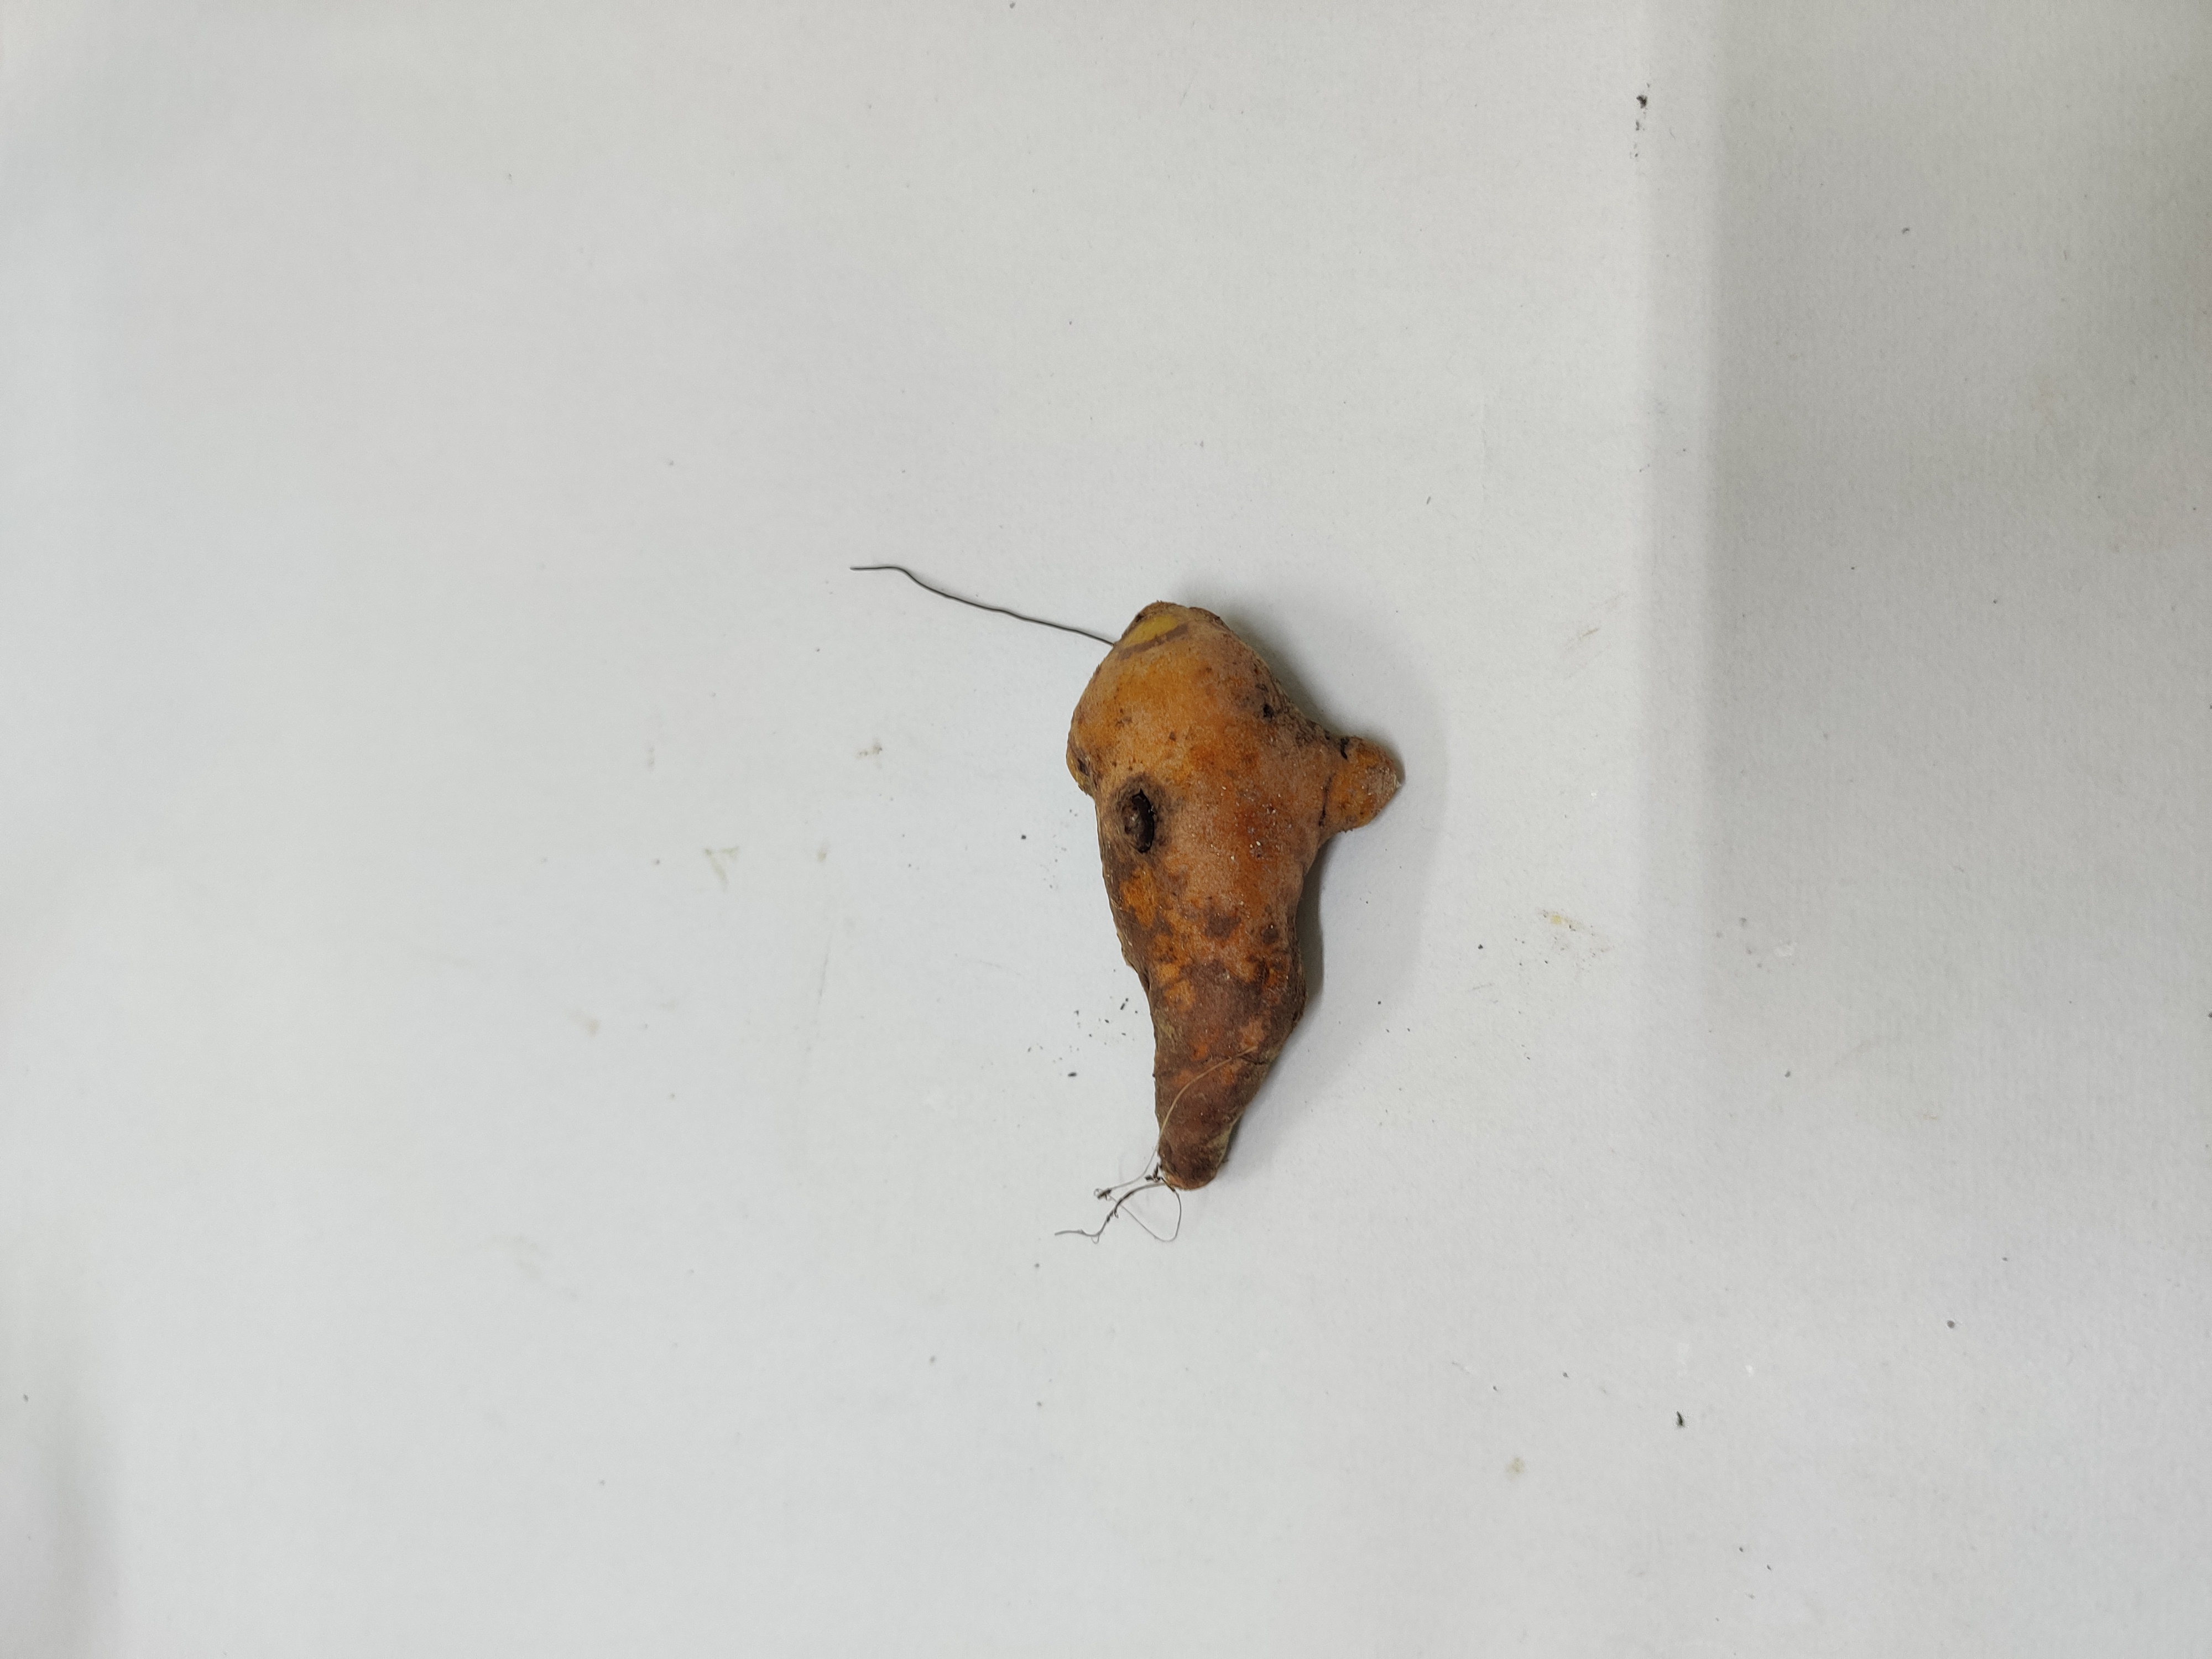
Crop: Turmeric
Condition: Damaged